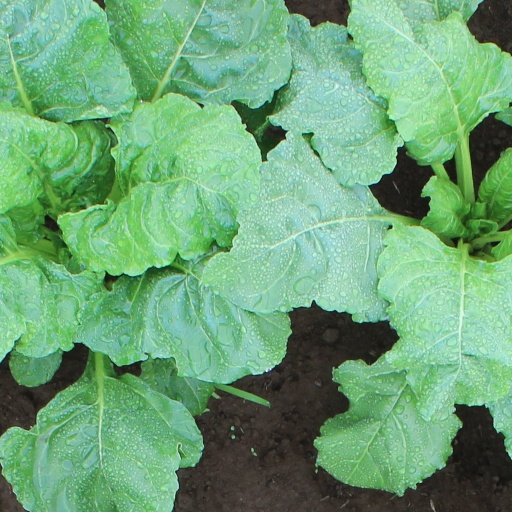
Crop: sugar beet